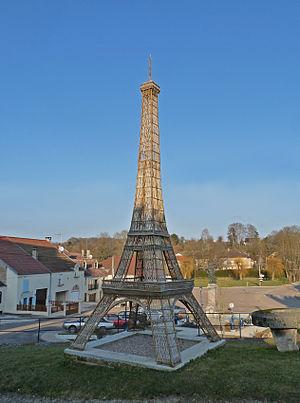
Tour Eiffel en osier à Bussières-lès-Belmont (Haute-Marne)
Bussières-lès-Belmont est une ancienne commune française, située dans le département de la Haute-Marne et la région Champagne-Ardenne, entre Fayl-Billot et Chalindrey. Elle est intégrée à la commune nouvelle de Champsevraine.